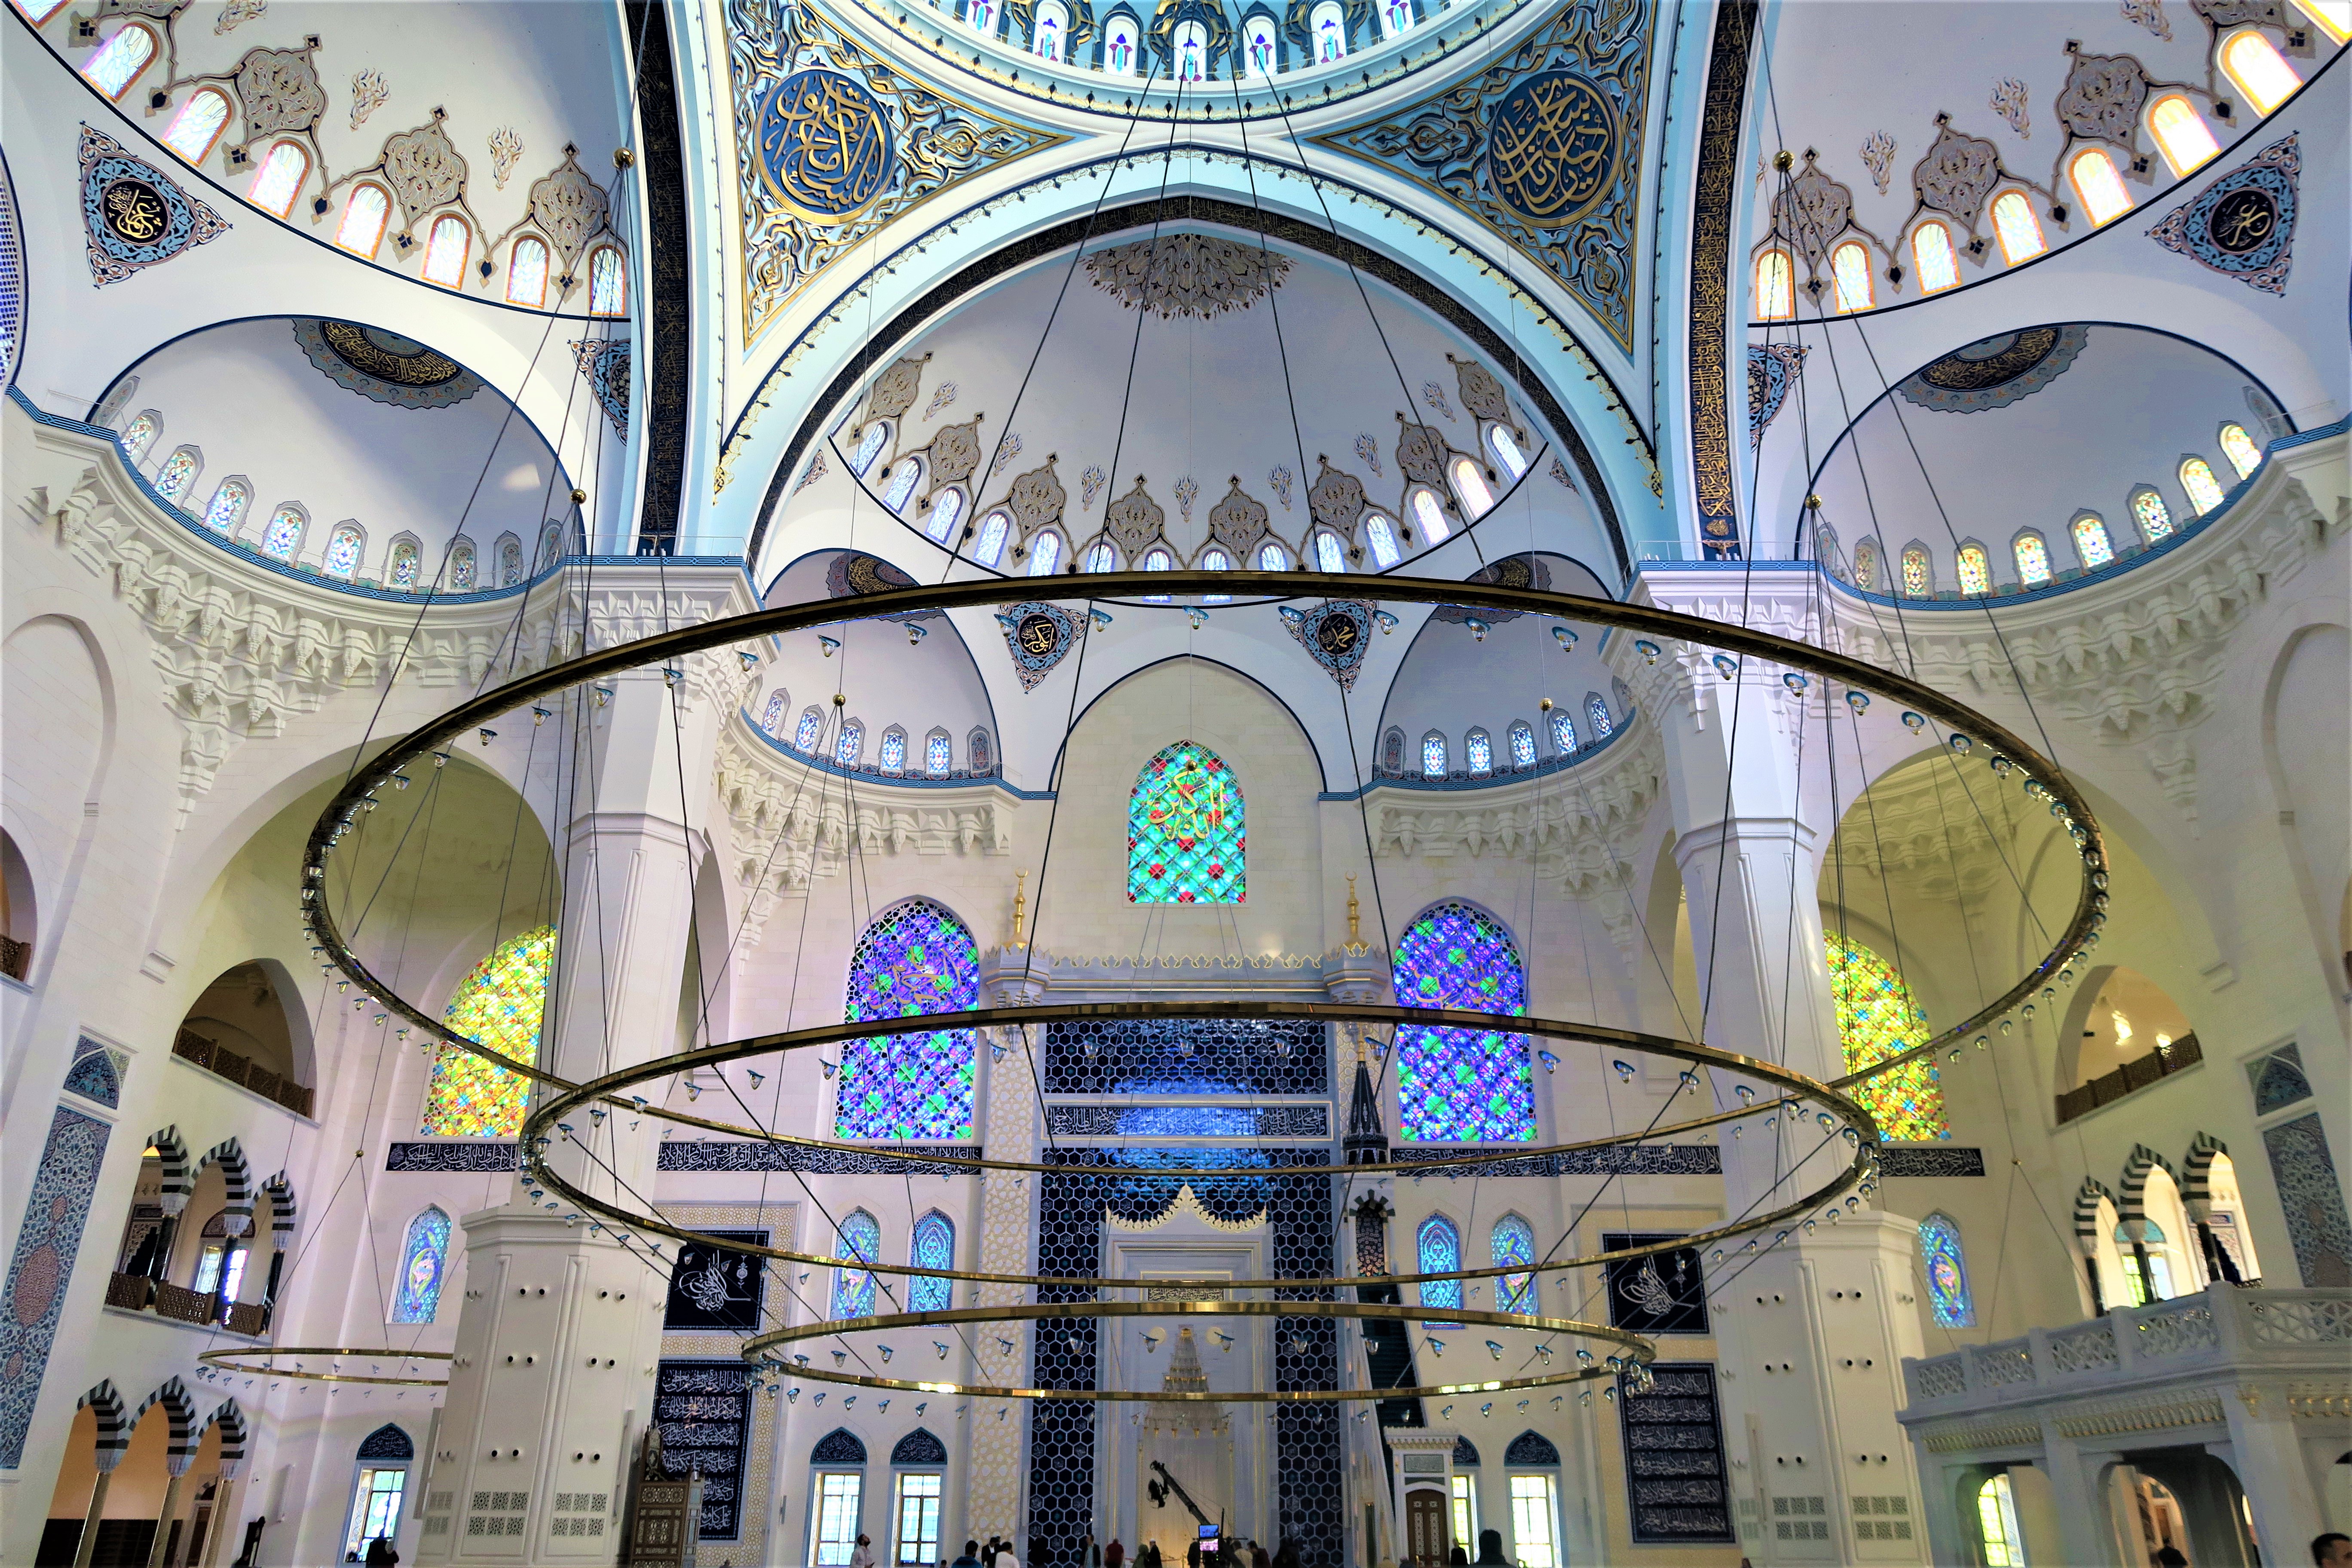
mosque, minaret, architecture, dome, religion, islam, art, beautiful, building, landmark, byzantine architecture, arch, arcade, symmetry, place of worship, ceiling, facade, city, classical architecture, interior design, basilica, glass, synagogue, daylighting, church, cathedral